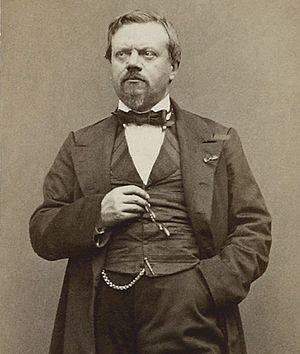
Clairville (Louis-François Nicolaïe) (1811 - 1879), comédien, poète, chansonnier, goguettier et auteur dramatique français,